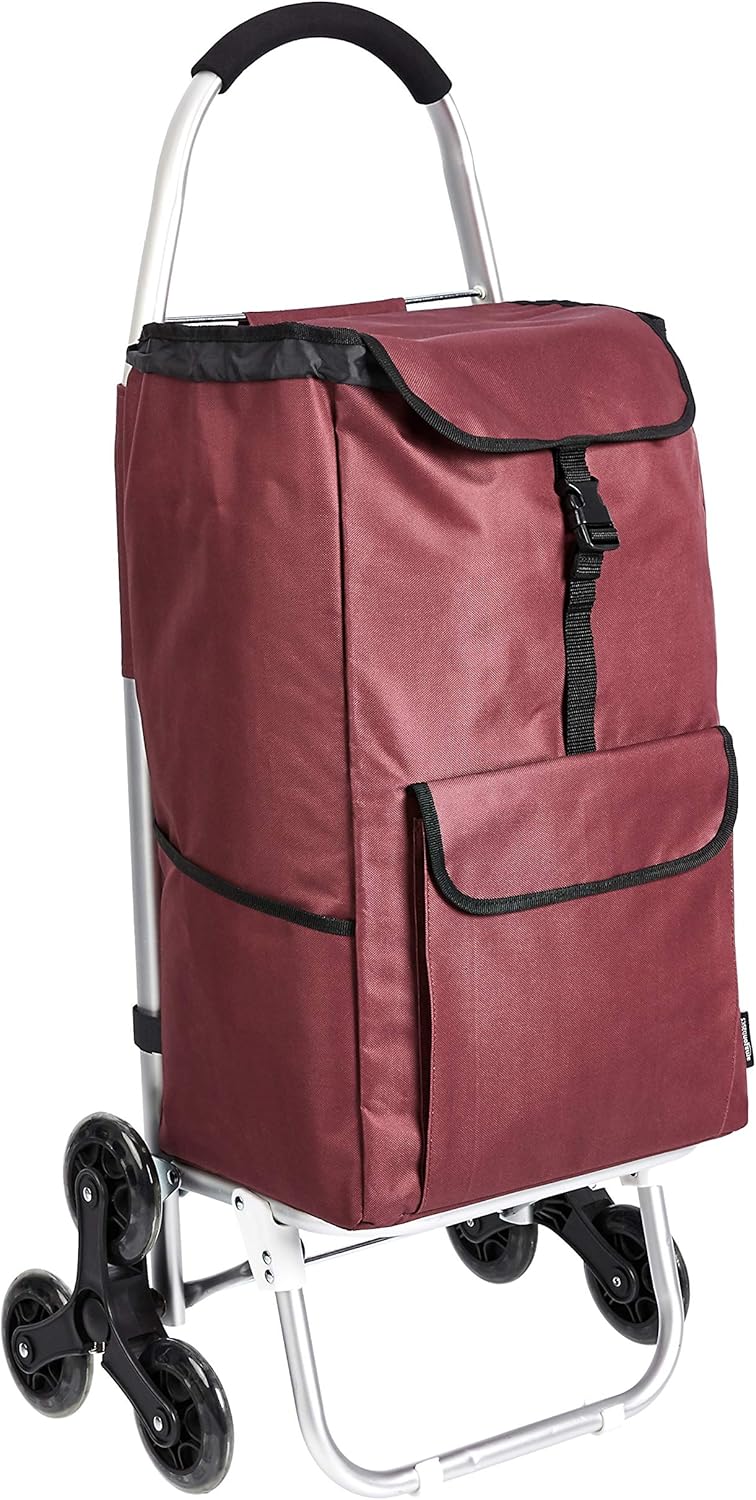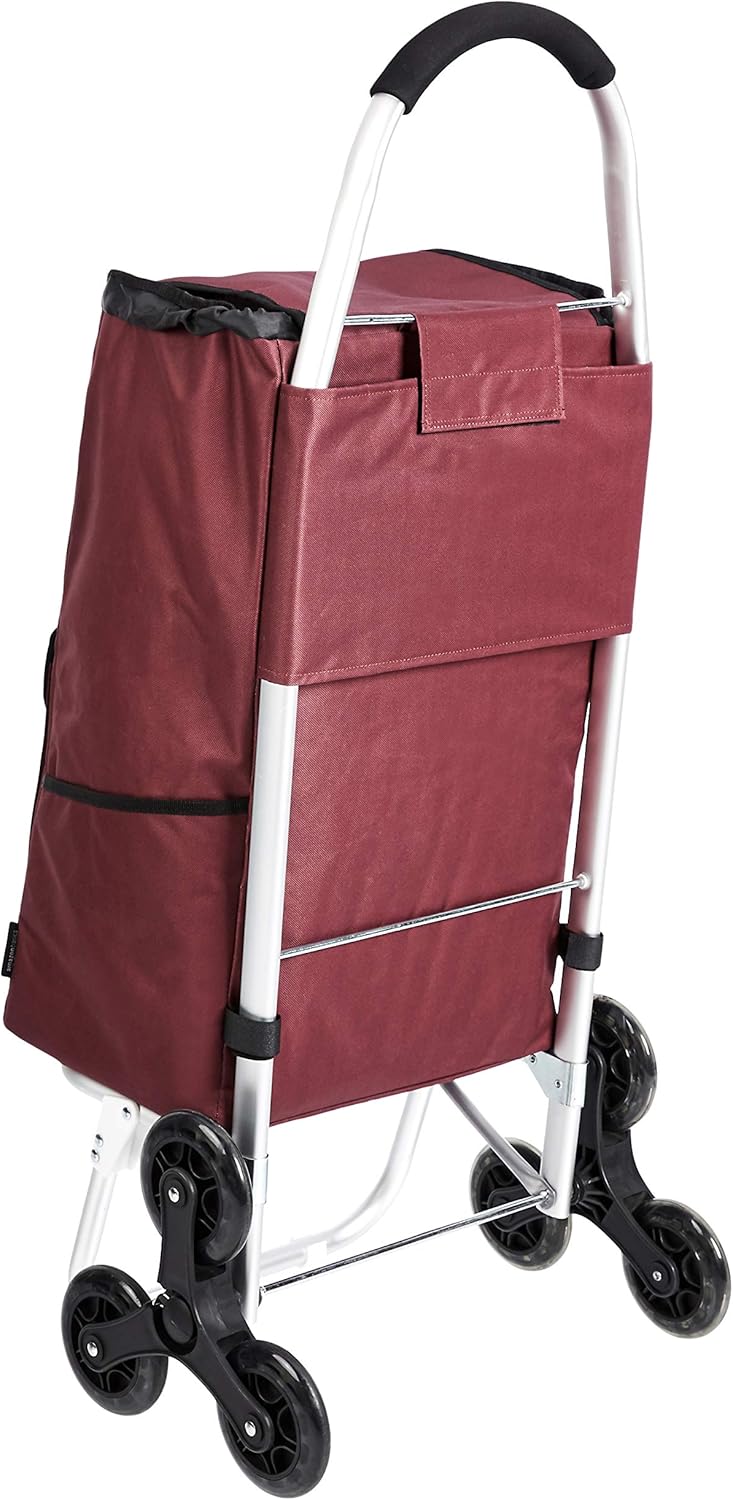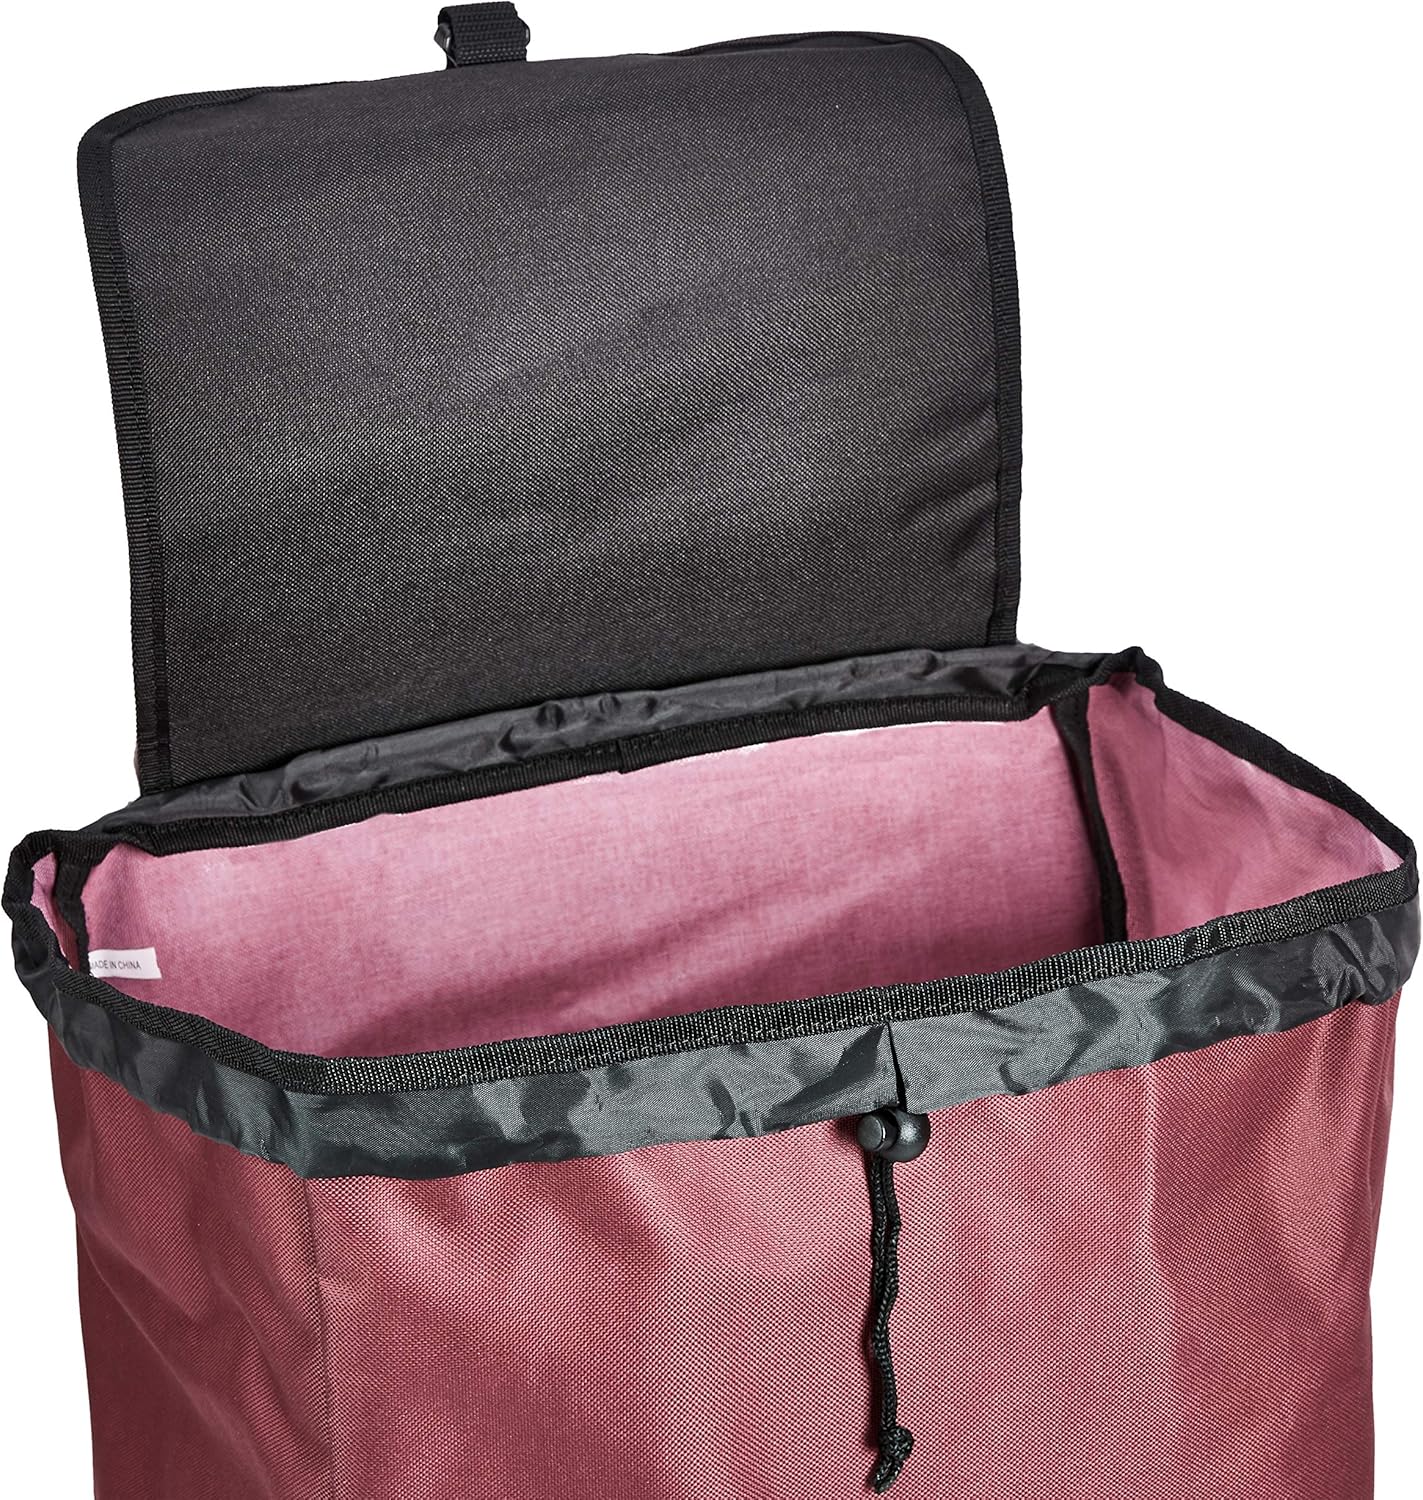
Amazon Basics 3-Wheel Shopping Trolley with Aluminium Handles, 50 Litre, Red
Category: Industrial & Scientific
Product Description Amazon Basics 3-Wheel Shopping Trolley with Aluminium Handles, 50 Litre, Red From the Manufacturer Amazon Basics
Features: 3-wheel design easily climbs stairs | Wheels click on and off for space-saving storage | Waterproof, hard-wearing material, stainless steel frame and sturdy wheels | The bag can be detached for separate use, and has a large pocket for added storage | Generous 50 litre capacity for up to 45 kg of weight | Colour: Red